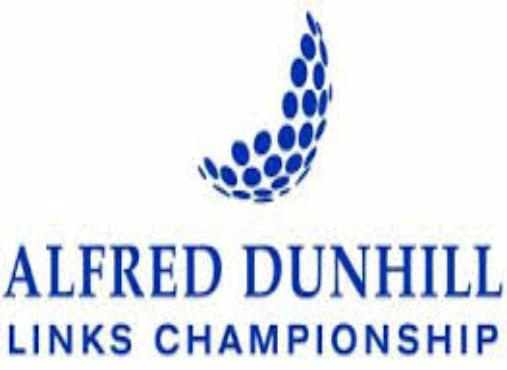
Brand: Alfred Dunhill
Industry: Clothes